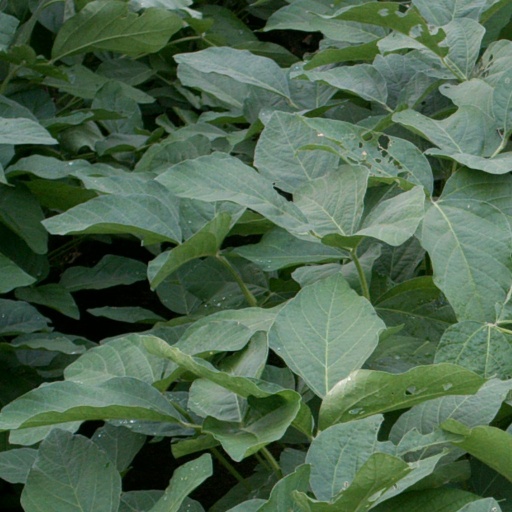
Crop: soybean